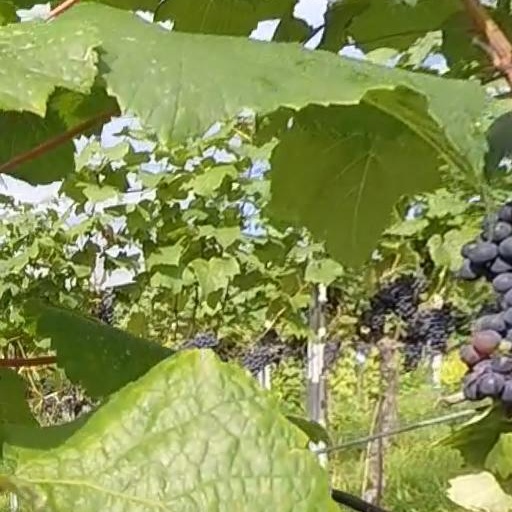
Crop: grape